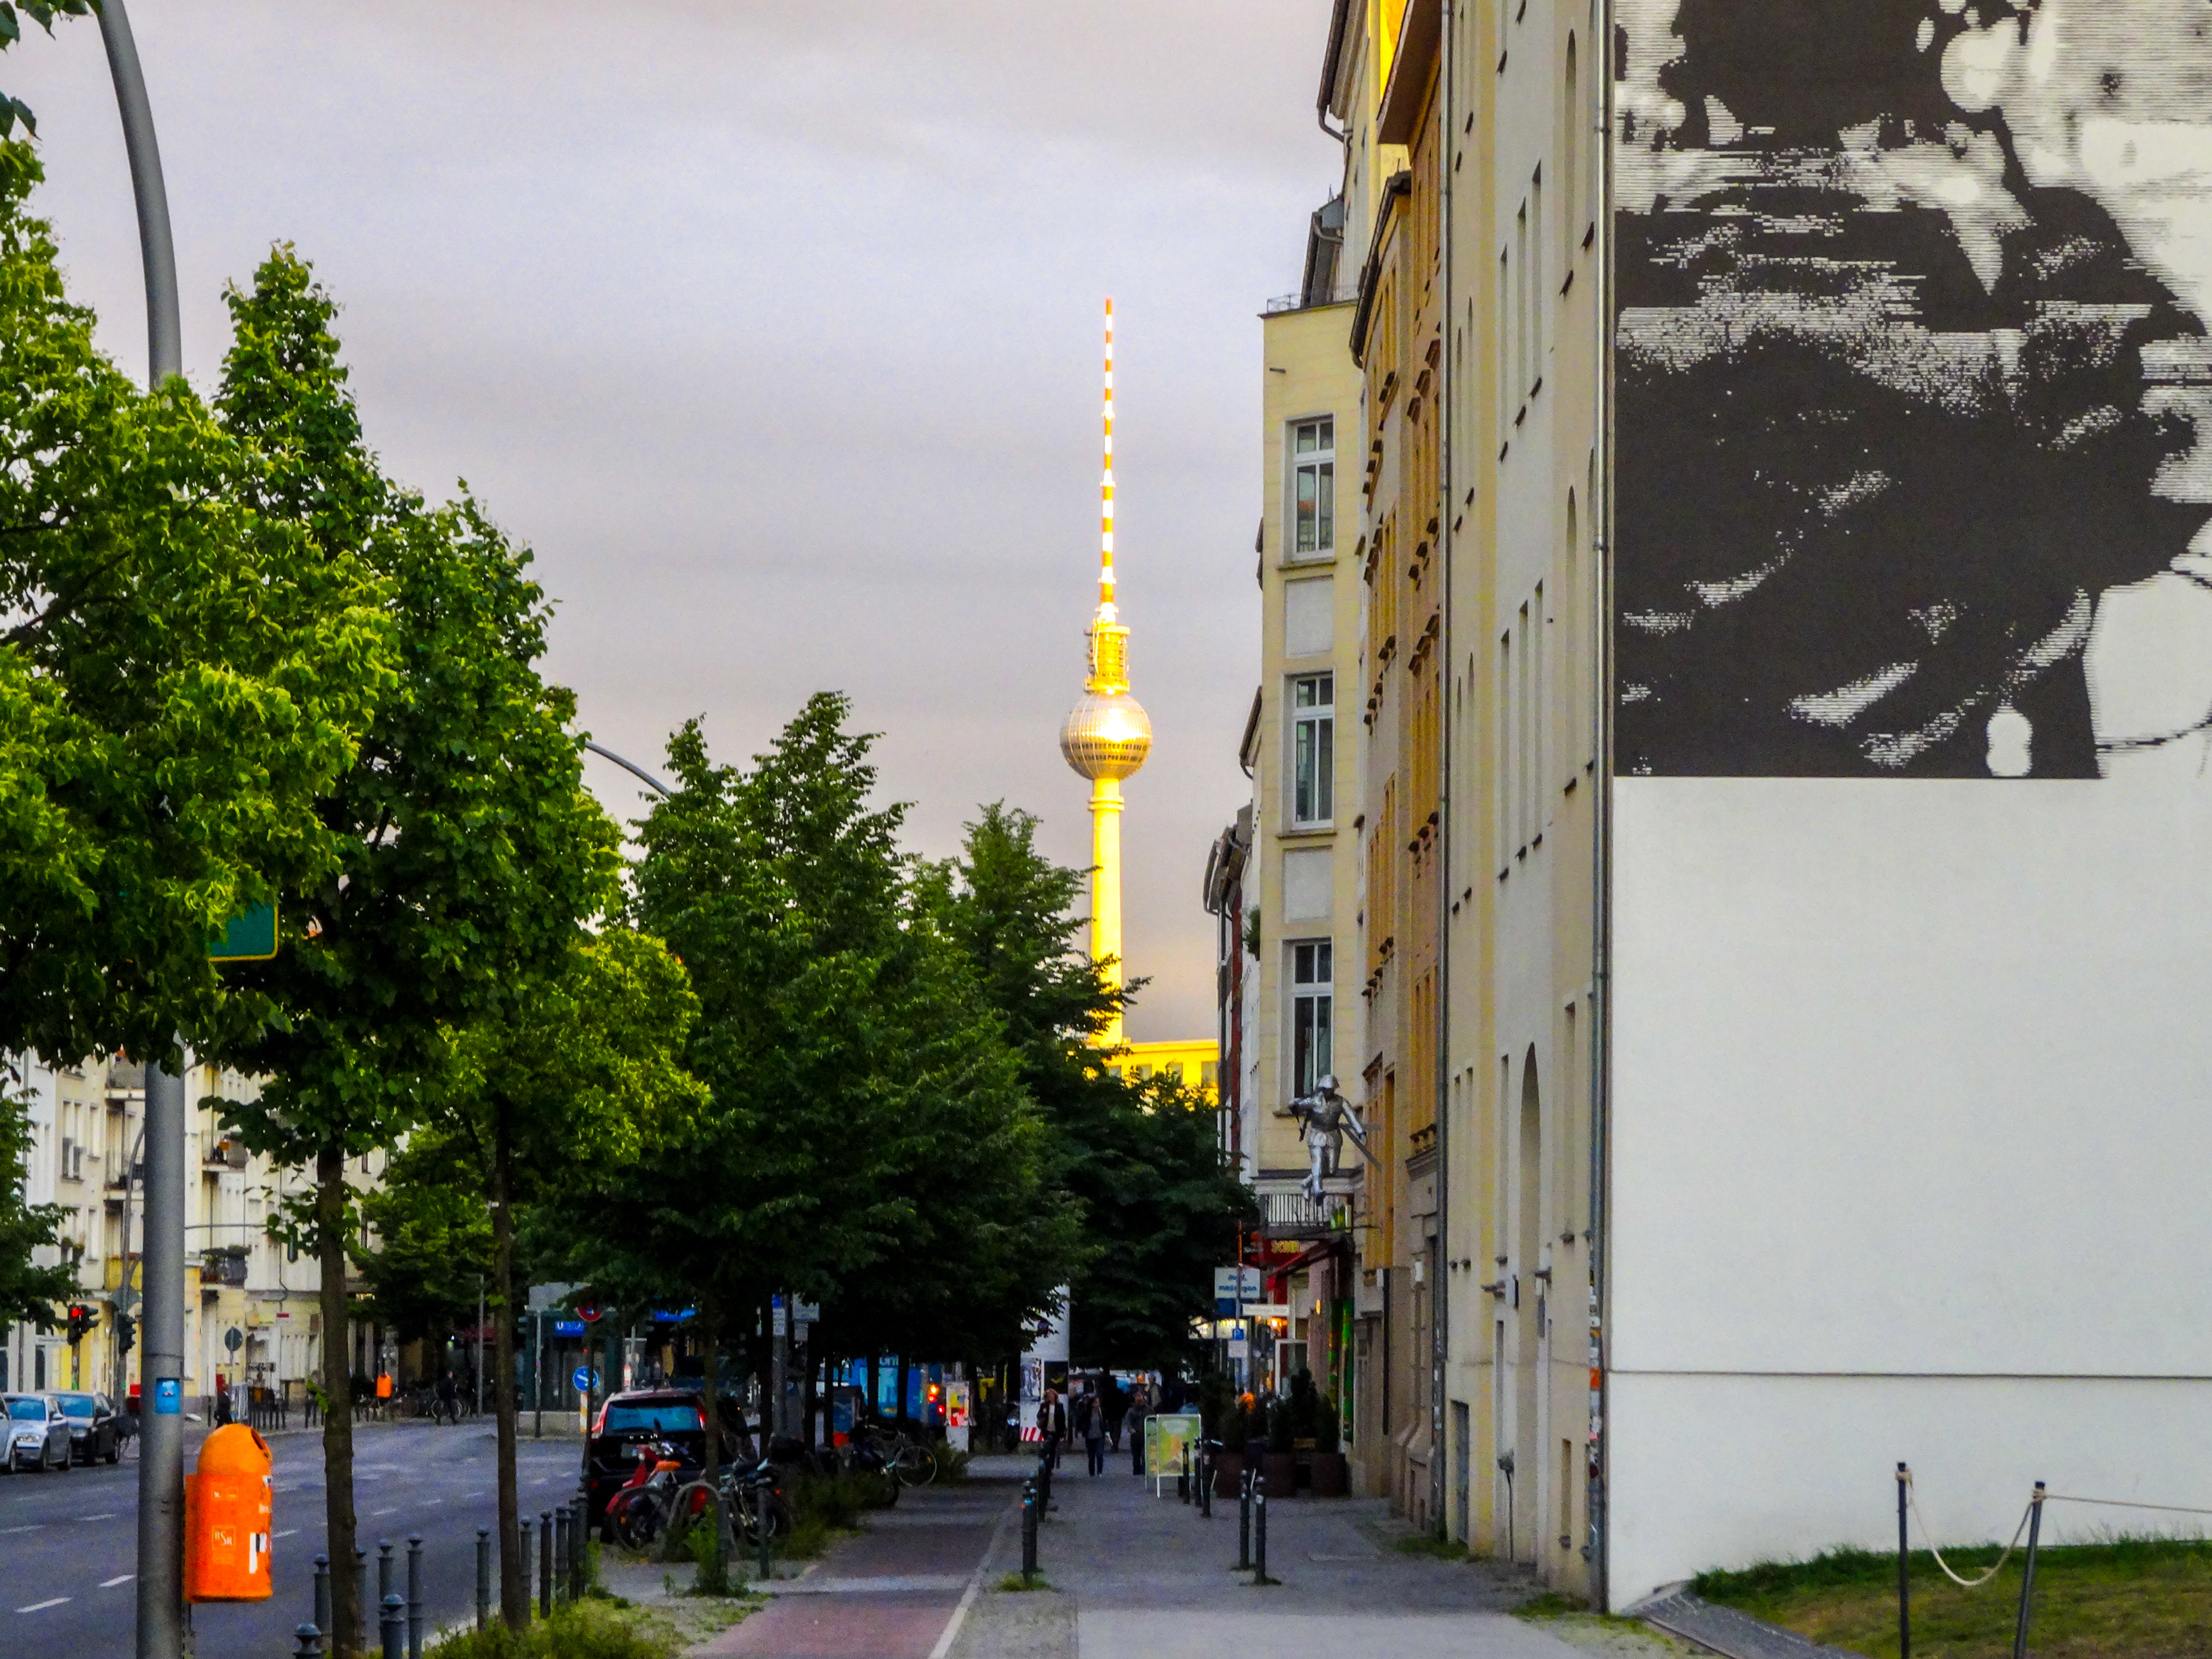
berlin, berlin tv tower, berliner fernsehturm, architecture, capital, landmark, city, sky, building, germany, tower, clouds, trees, houses, road, neighbourhood, public space, town, street, road surface, urban area, urban design, sidewalk, thoroughfare, lane, pedestrian, pole, walkway, spire, curb, steeple, bicycle frame